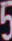
Number: 5